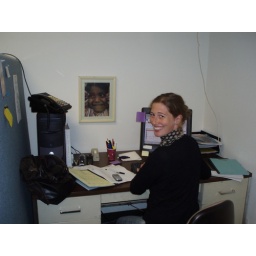
My desk in the IRC office